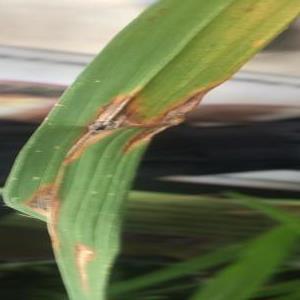
Disease: Blast